Millenáris (park)

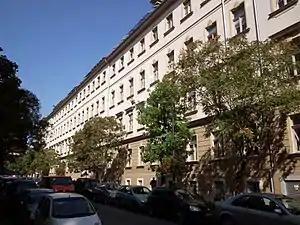
Building A, the central office building of the former Ganz Electricity Works

Abraham Ganz founded the Ganz Works foundry in Buda in 1844, where the Foundry Museum stands today. The small plant grew into a major mechanical engineering company in one year. After Ganz's death, the factory was further developed by András Mechwart, a mechanical engineer. In 1878, Mechwart established the electricity department within the framework of Ganz és Társa Vasöntő és Gépgyár Rt. The workshop was first developed into a plant in one of the courtyard buildings on Kacsa Street in the 2nd district, and then into the former Király-malom main street building.